Chameleon II: Death Match

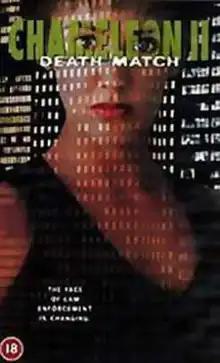
Film Poster

Chameleon II: Death Match is a 1999 American-Australian science fiction action television movie, starring Bobbie Phillips. It was written by Bennett Cohen and directed by Craig R. Baxley and Russell King. The film is part of a trilogy. It is a sequel to the 1998 film "Chameleon" and was followed by a second sequel, "". "Chameleon II" was first aired on October 15, 1999 on UPN.